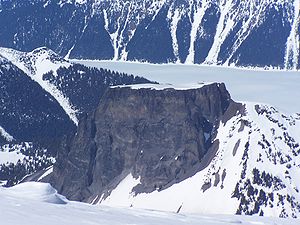
Højderyg
Kanterne af visse typer af vulkaner (Tuya), kan have bakkekamme.
En højderyg, bjergryg, bakkekam eller bjergkam er en geologisk landskabsform bestående af en kæde af bjerge eller bakker, som udgør en sammenhængende højtliggende kam, over en vis afstand. Højderygge bliver typisk kaldt bakker eller bjerge, afhængig af størrelsen.